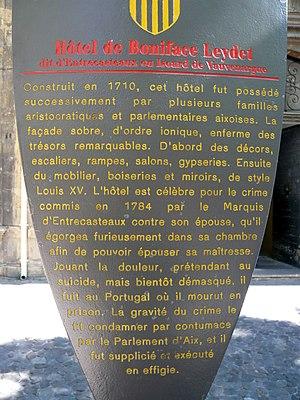
Hôtel de Boniface Leydet dit d'Entrecasteaux ou Isoard de Vauvenargues, 10 cours Mirabeau, Aix-en-Provence (France). Construit en 1710, cet hôtel fut possédé successivement par plusieurs familles aristocratiques et parlementaires aixoises. La façade sobre, d’ordre ionique, enferme des trésors remarquables. D’abord des décors, escaliers, rampes, salons, gypseries. Ensuite du mobilier, boiseries et miroirs, de style Louis XV. L’hôtel est célèbre pour le crime commis en 1784 par le Marquis d’Entrecasteaux contre son épouse, qu’il égorgea furieusement dans sa chambre, afin de pouvoir épouser sa maîtresse. Jouant la douleur, prétendant au suicide, mais bientôt démasqué, il fuit au Portugal où il mourut en prison. La gravité du crime le fit condamner par contumace par le Parlement d’Aix, et il fut supplicié et exécuté en effigie.
L'hôtel d'Entrecasteaux, aussi appelé hôtel Isoard de Vauvenargues, ou de Boniface-Leydet, ou Gucidan est un hôtel particulier situé 10 cours Mirabeau, à Aix-en-Provence dans le département français des Bouches-du-Rhône et la région Provence-Alpes-Côte d'Azur.